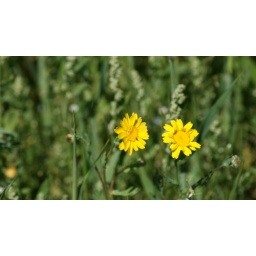
Yellow flowers in a field in Prestwick.